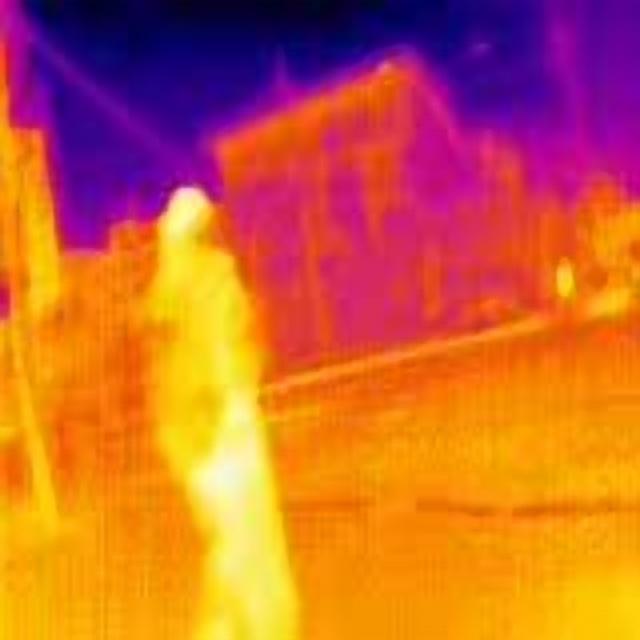
Detected objects:
label: person